John L. Senn House

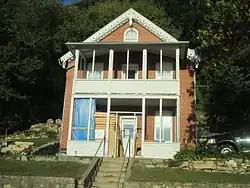
John L. Senn House

Among the features of the house are pierced barge boards. It was listed on the National Register of Historic Places in 1982 and on the State Register of Historic Places in 1989.